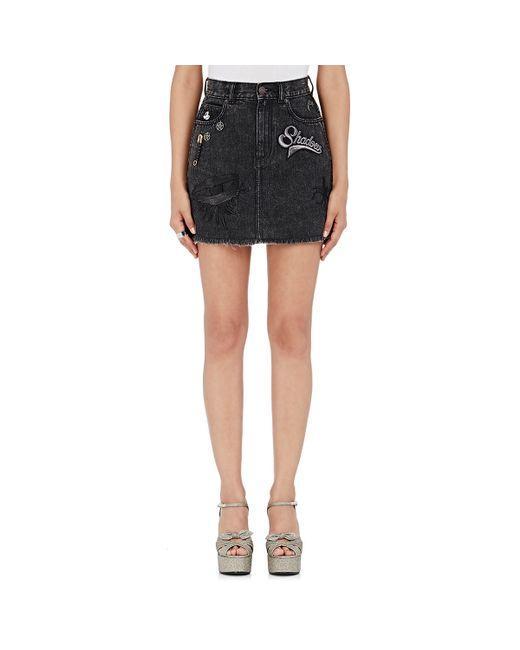
Schwarzer Leinenrock, der Schatten sagt